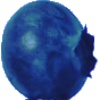
Label: huckleberry